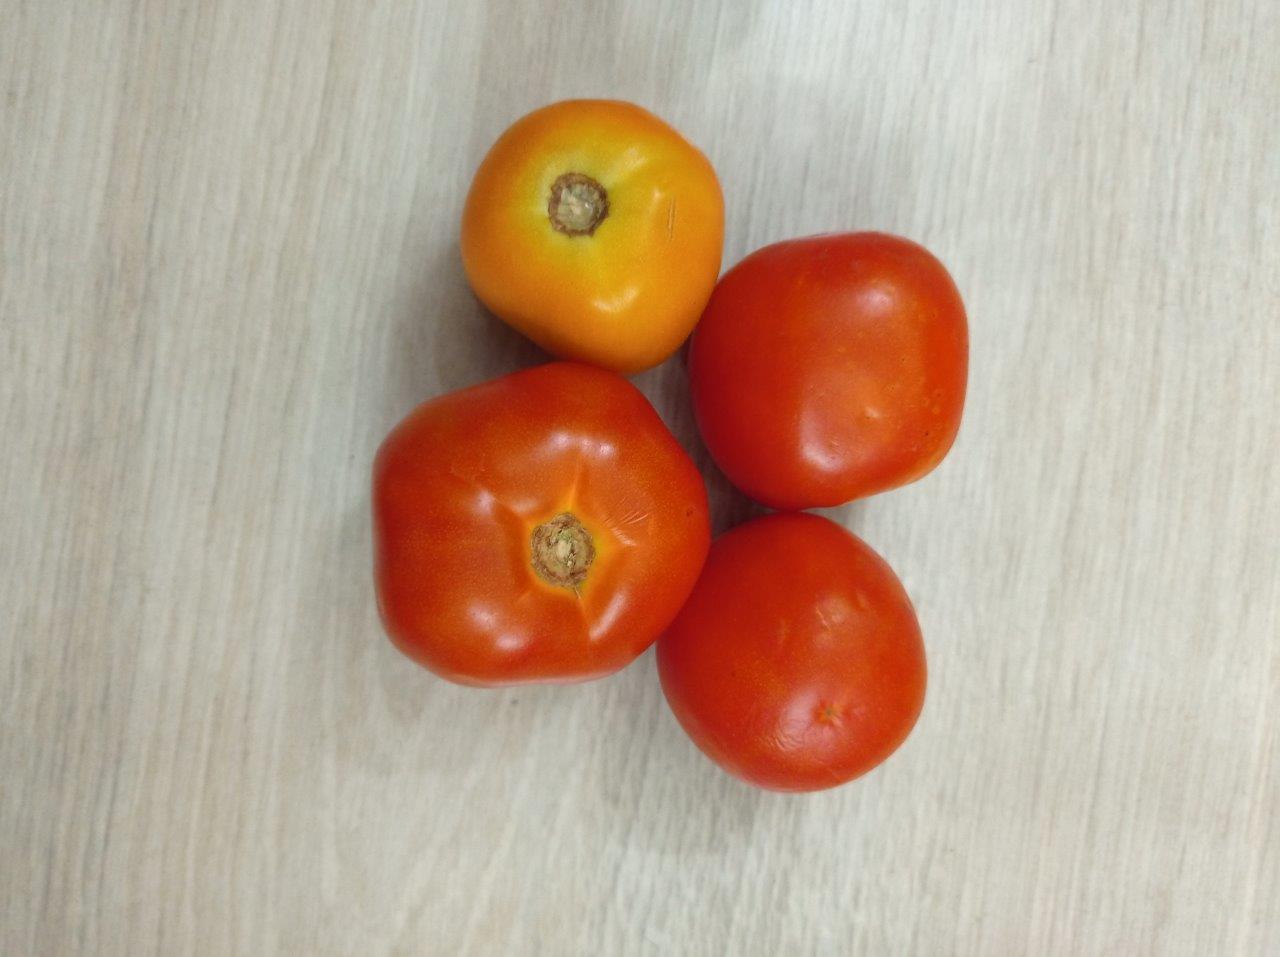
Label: Fresh